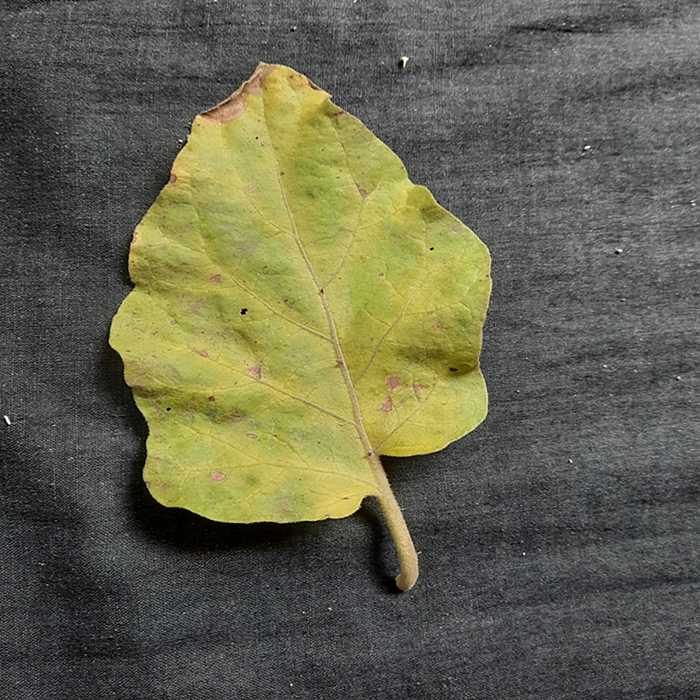
Plant: Eggplant
Label: Eggplant verticillium wilt